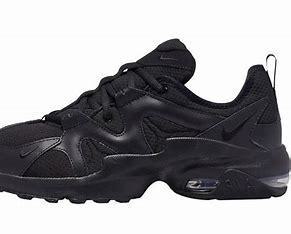
Brand: Nike
Model: Air Max Graviton